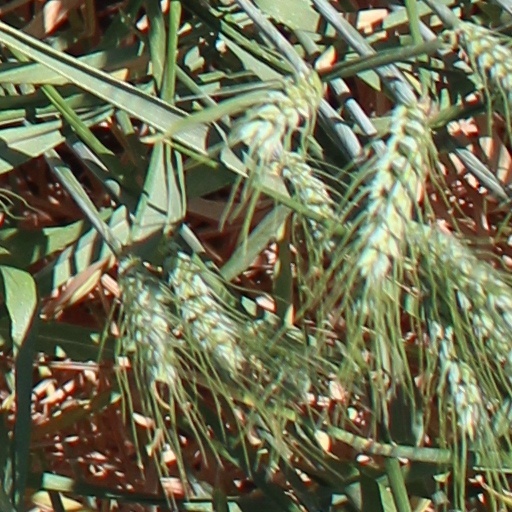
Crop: wheat